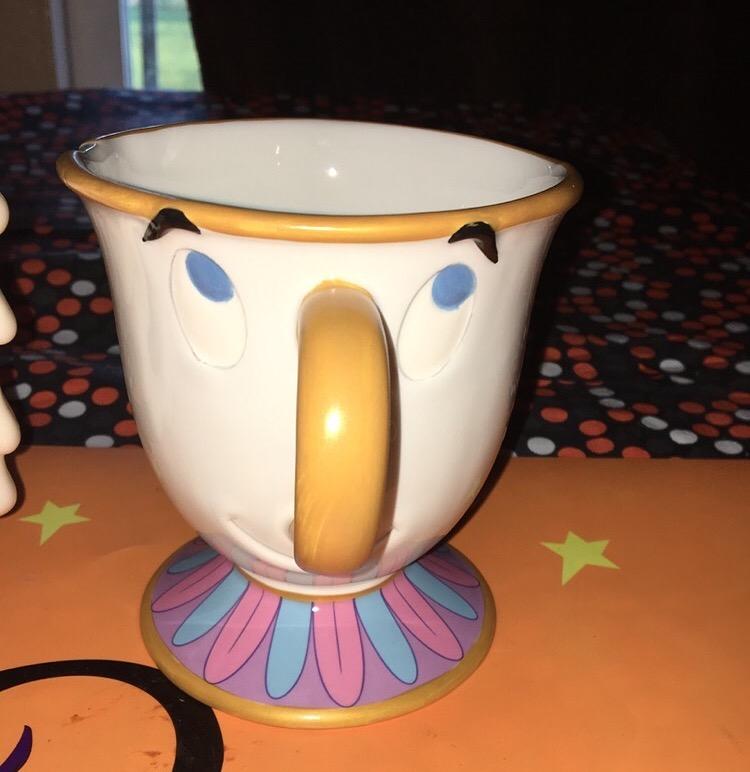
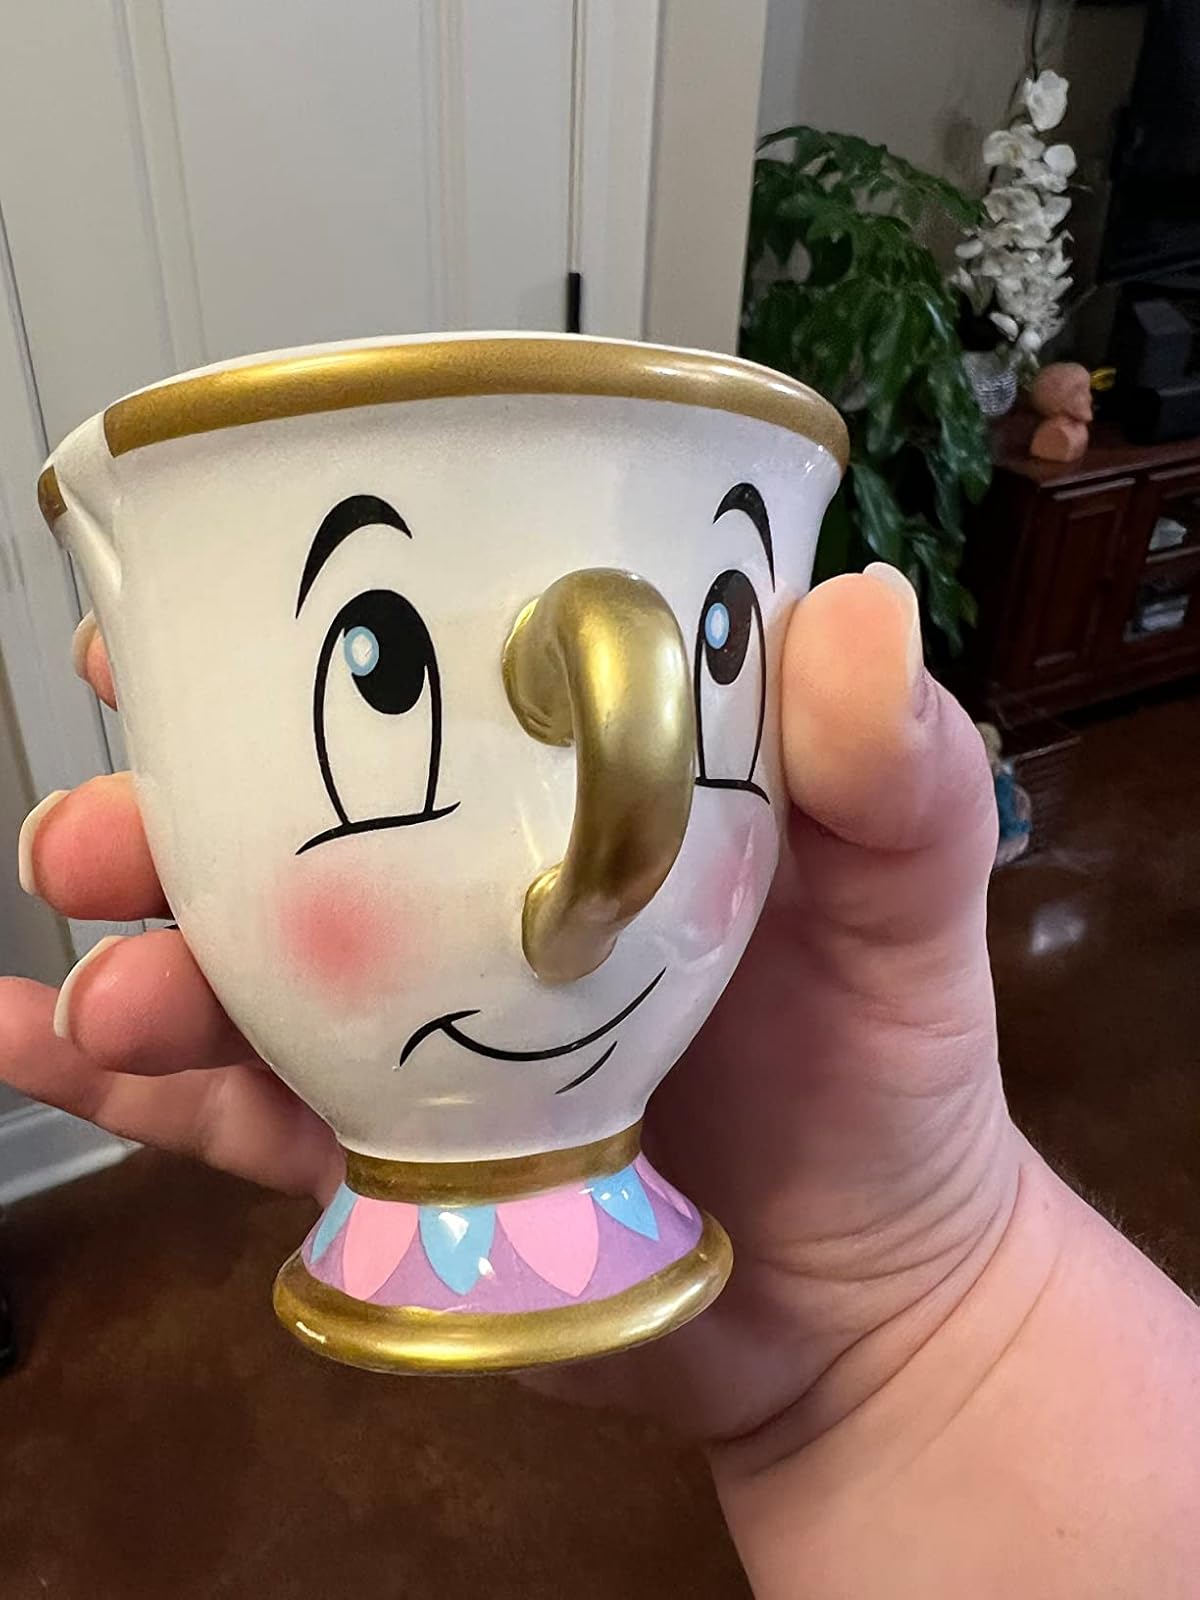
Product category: items_mug
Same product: no